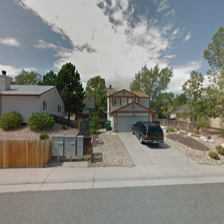
Label: streetView